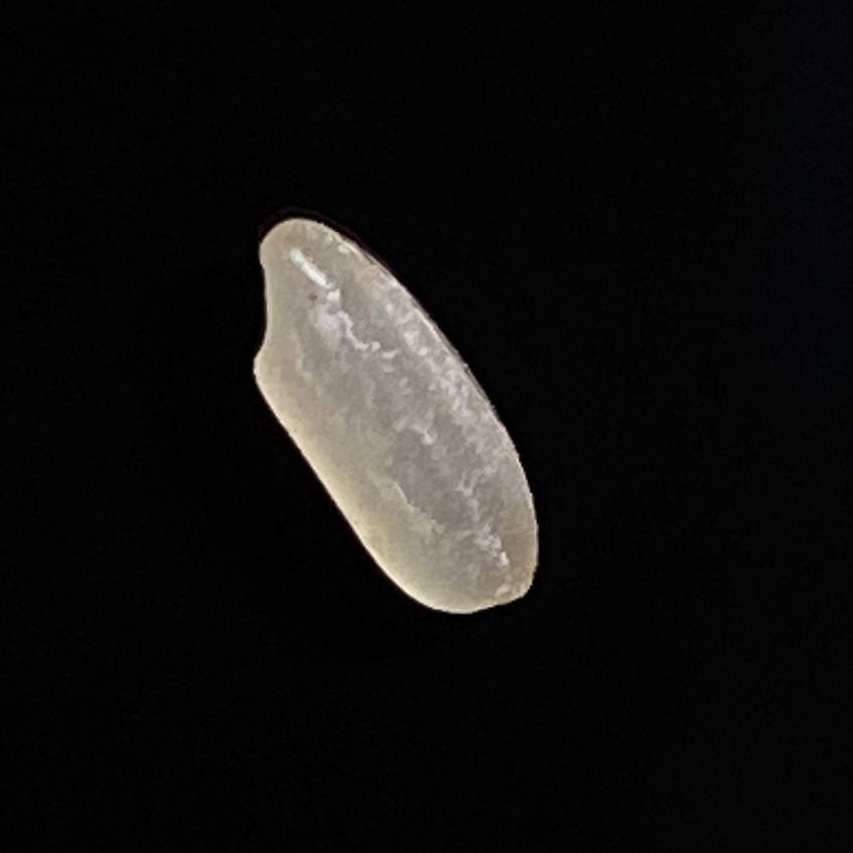
Rice variety: Gutisharna